Grete Merrem-Nikisch

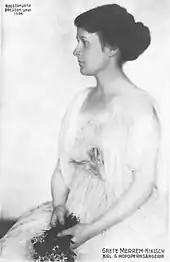
Merrem-Nikisch in 1918

Margarete "Grete" Karoline Merrem, better known by her married name Grete Merrem-Nikisch, (7 July 1887 – 12 March 1970) was a German operatic soprano.